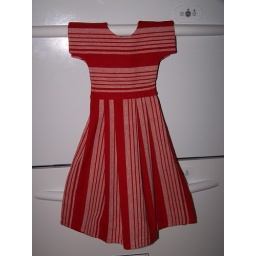
A dishtowel dress made to hang over an oven handle or towel bar. Perfect for the fashionable kitchen.